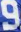
Number: 9